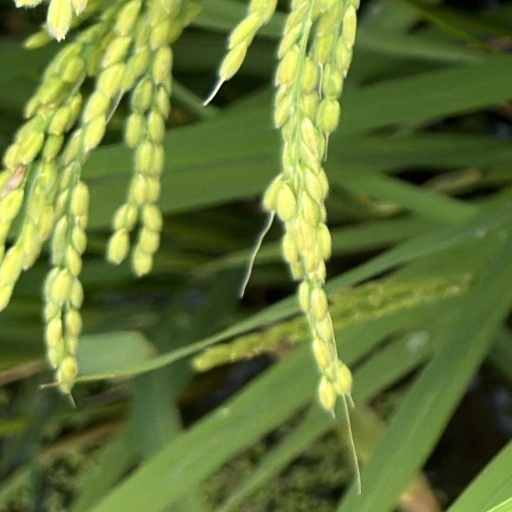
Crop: rice